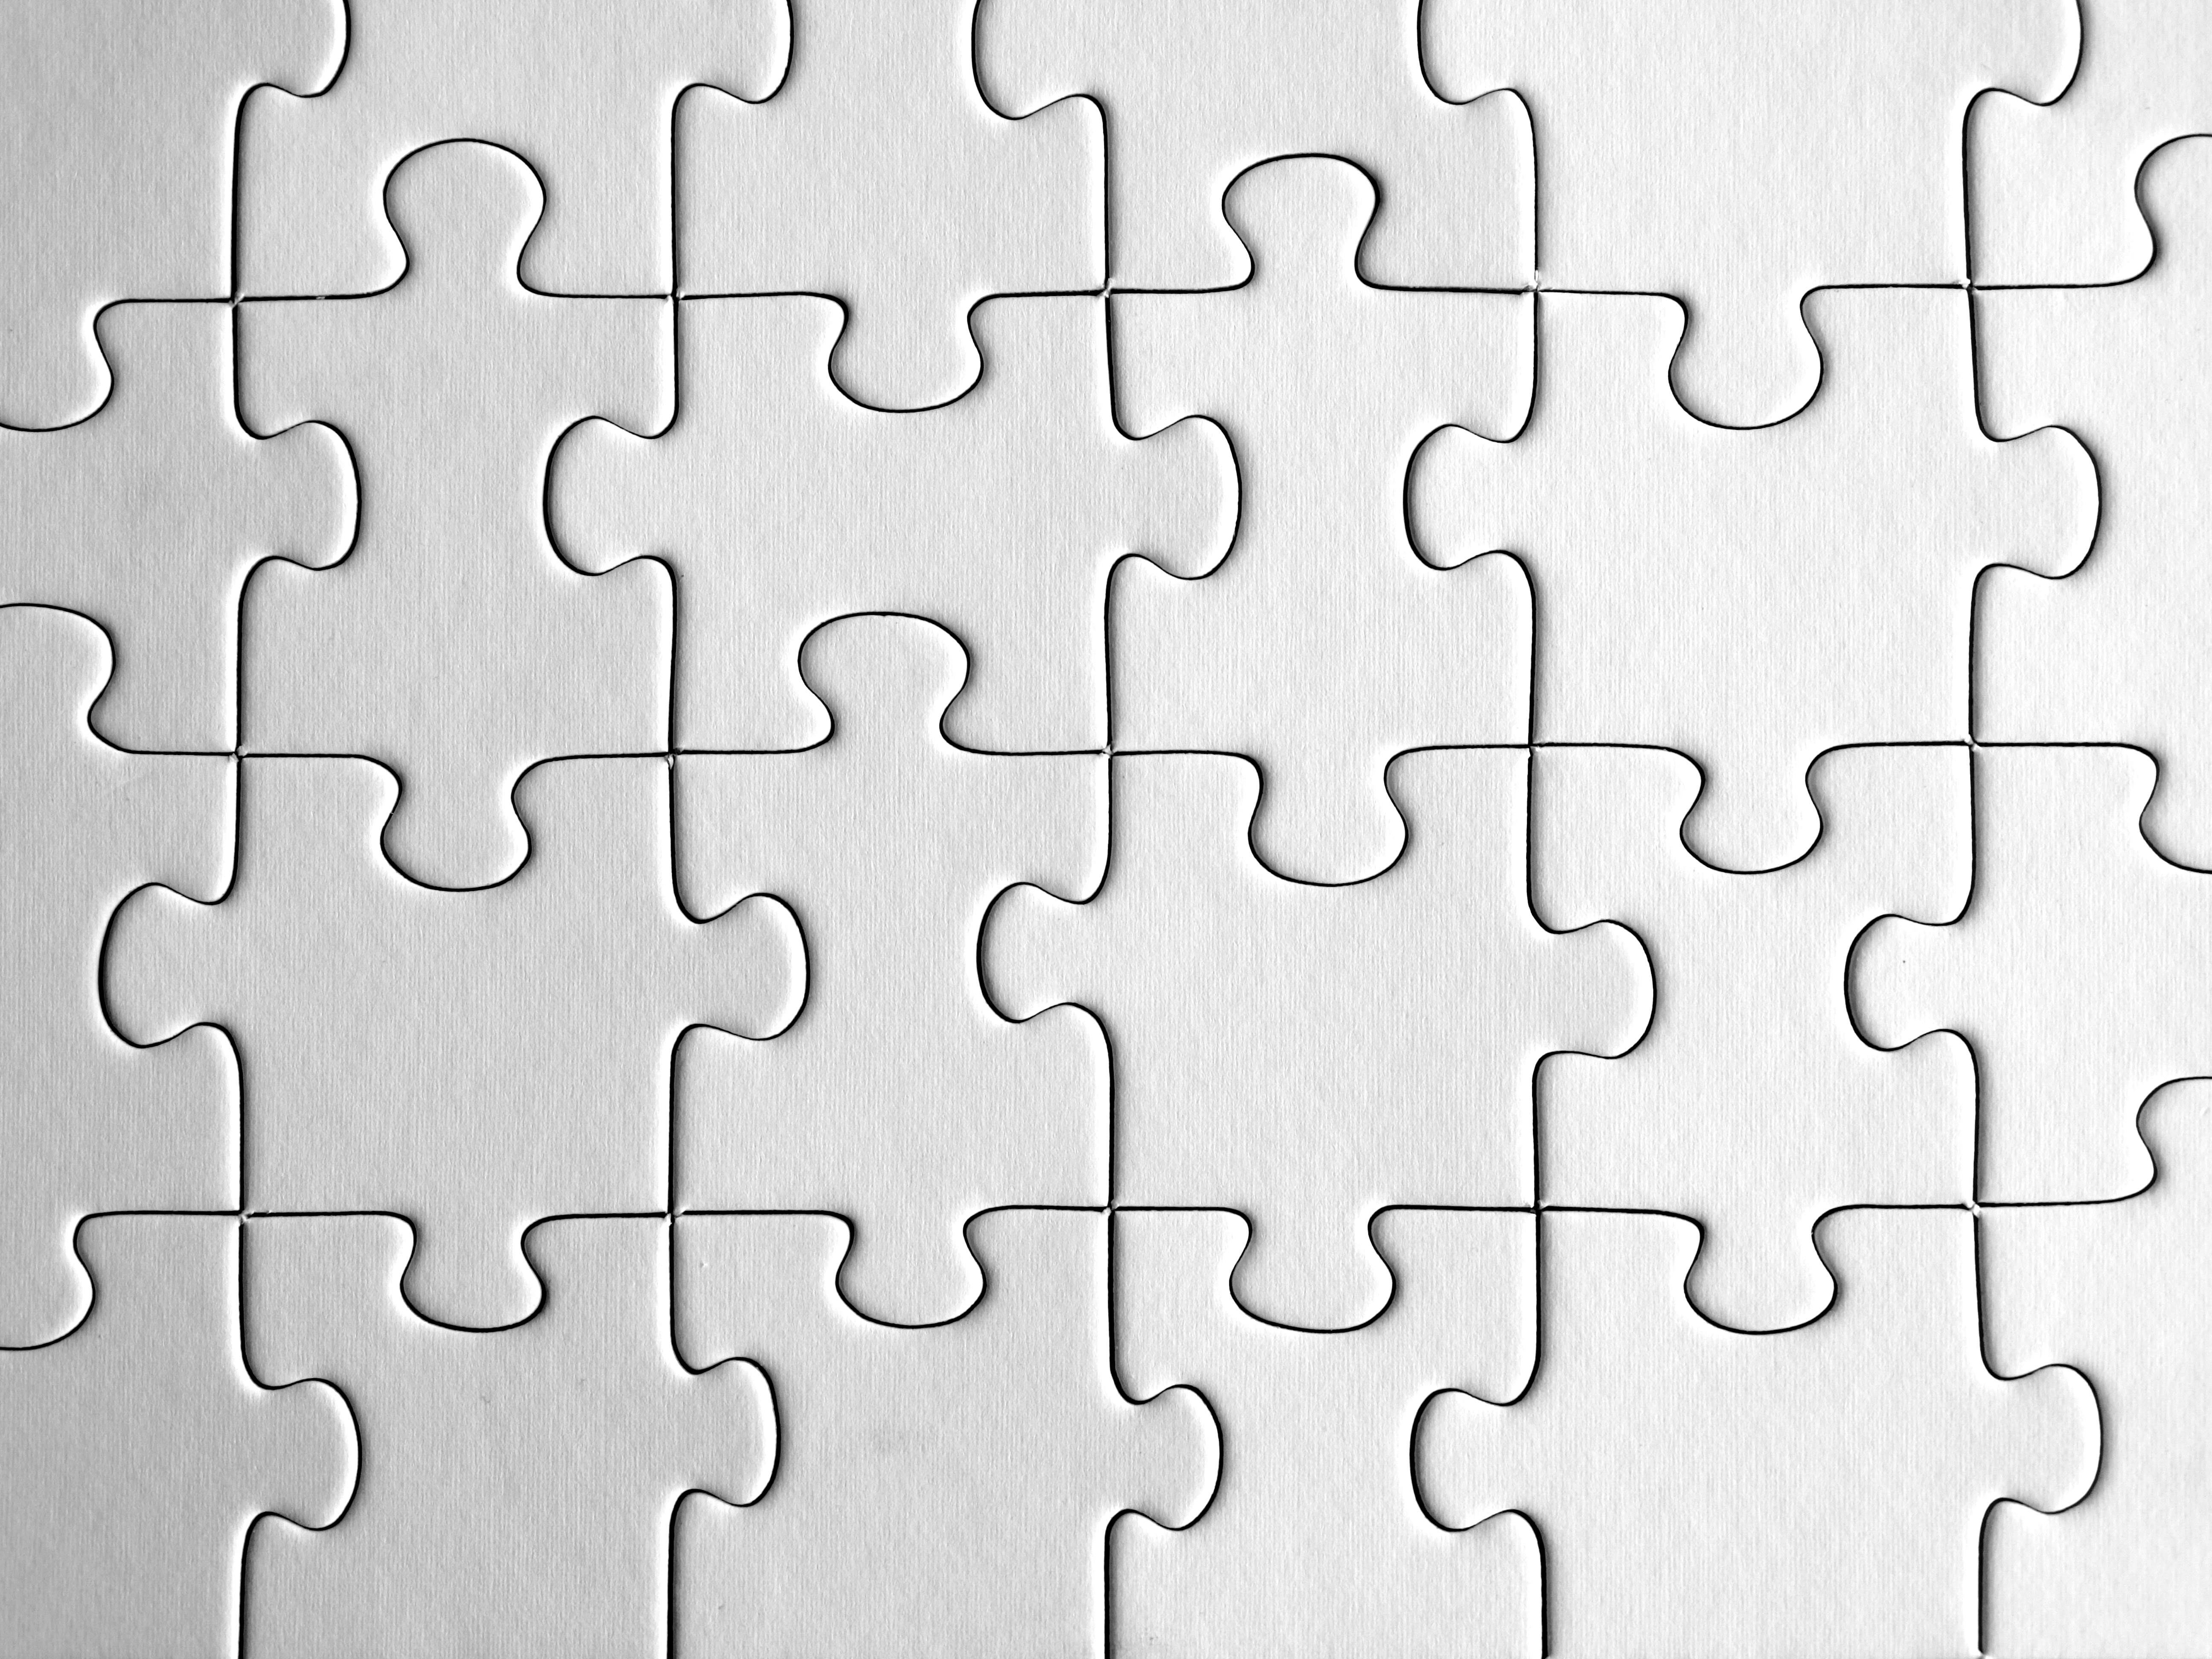
number, pattern, line, together, toy, circle, font, drawing, design, text, puzzle, shape, into each other, demarcation, complete, exact fit, added together